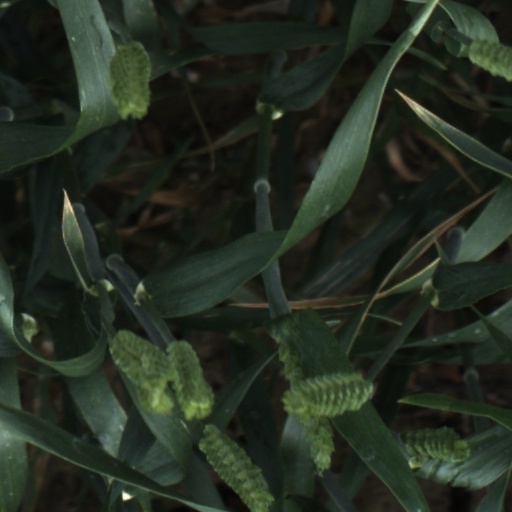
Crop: wheat